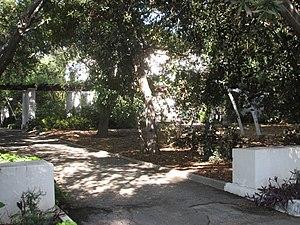
Ceci est la liste des lieux historiques inscrits sur le registre national dans le comté de Los Angeles en Californie.